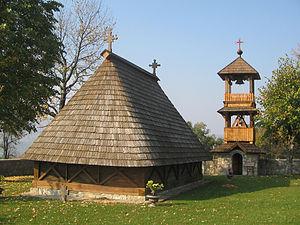
L'église en bois Saint-Nicolas est située en Bosnie-Herzégovine, sur le territoire du village de Javorani et dans la municipalité de Kneževo. Cette église en bois a été construite en 1757.